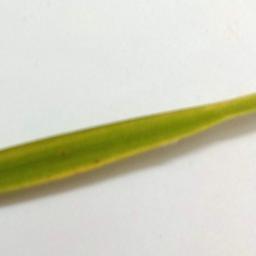
Label: Rice___Brown_Spot